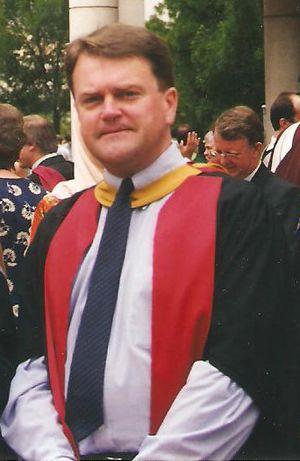
Jeffrey Guy Grey, né le 19 mars 1959, et mort le 26 juillet 2016, est un historien militaire australien. Il écrit deux volumes de The Official History of Australia's Involvement in Southeast Asian Conflicts 1948–1975, et plusieurs autres ouvrages de prestige sur l'histoire militaire australienne. Il est le premier non américain à devenir président de la Society for Military History, mais il est probablement surtout connu en tant qu'auteur d'A Military History of Australia, édité pour la première fois en 1990.